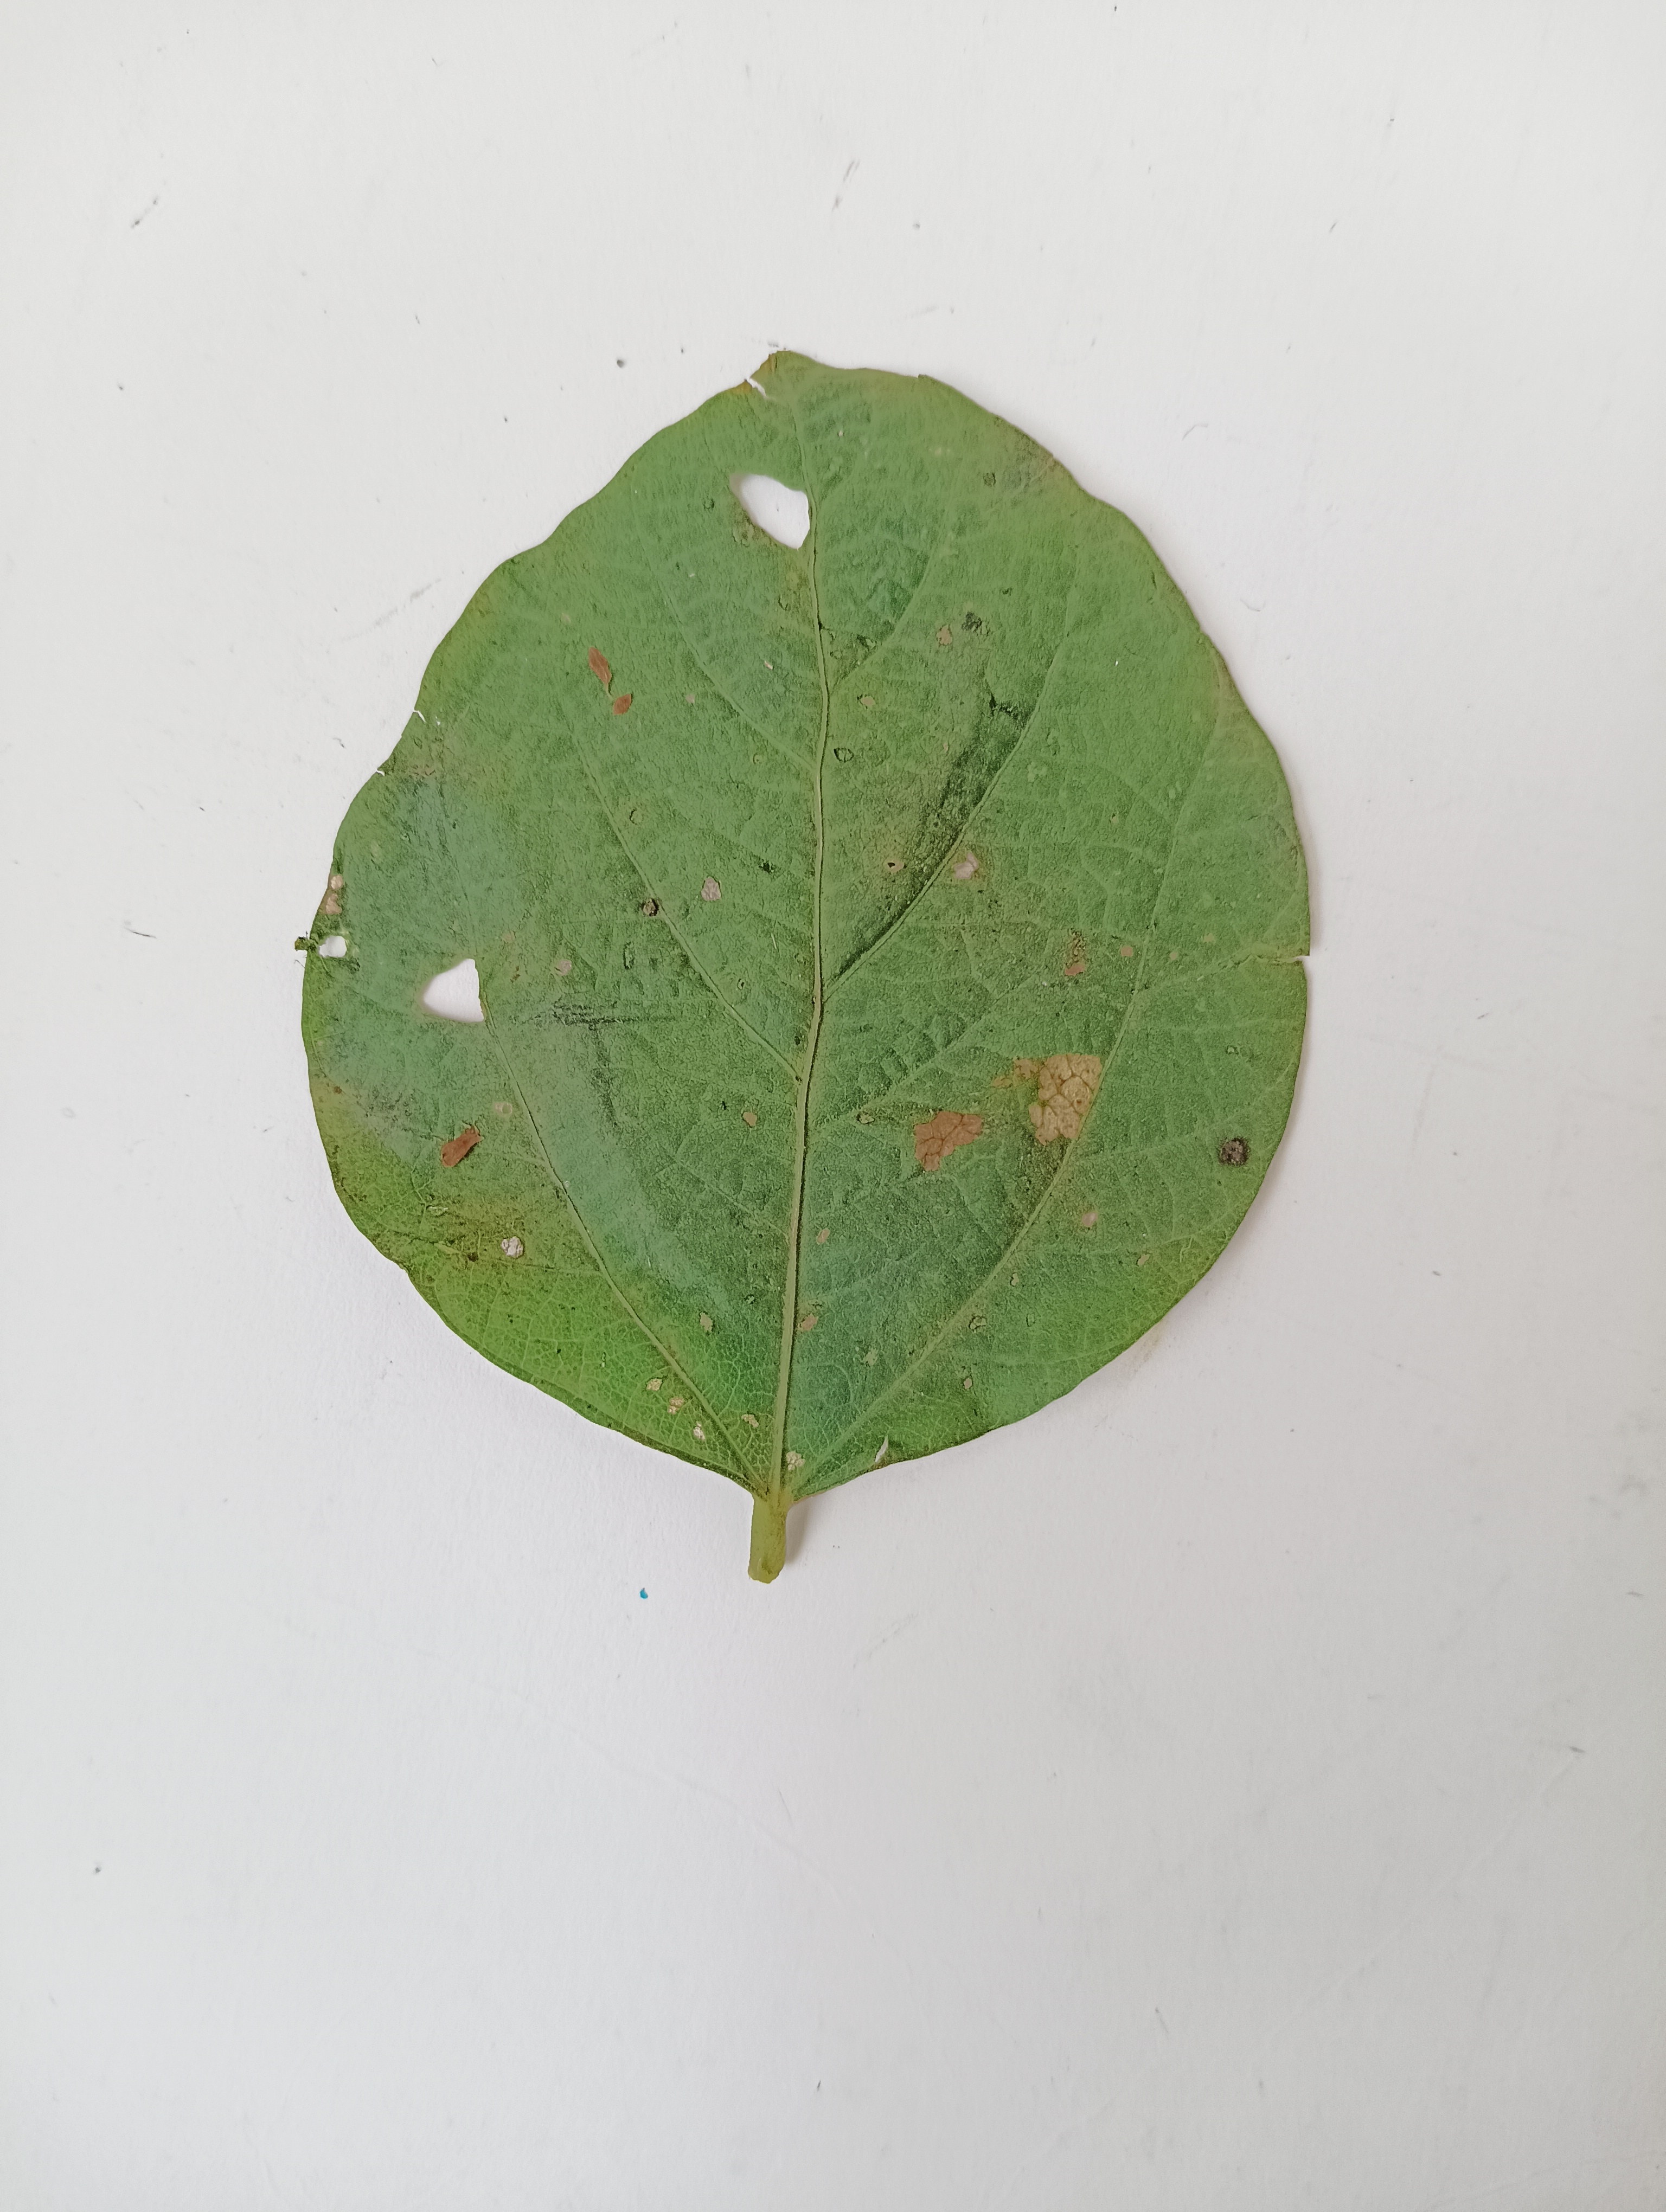
Label: Bacterial leaf Blight